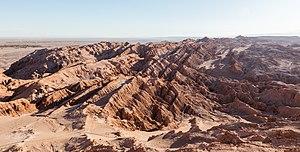
Le Valle de la Luna est un lieu désertique dont l'apparence évoque les paysages lunaires, en l'absence de tout signe de vie. La vallée est située dans la région d'Antofagasta au Chili, à 13 kilomètres à l'ouest de San Pedro de Atacama. En 1982, elle est déclarée sanctuaire naturel et fait à présent partie de la réserve nationale Los Flamencos.